Follow the Leader (Korn album)

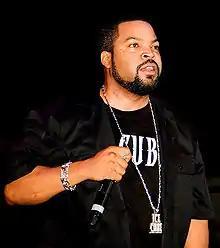
Rapper Ice Cube is featured on the track "Children of the Korn".

Korn embarked on a promotional tour for the upcoming album across North America, which began on August 17, 1998, at Tower Records in Los Angeles and ended in early September. Named Korn Kampaign, it was inspired by the styles of political campaigns and press conferences, but instead, these were aimed at fans.